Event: Nepal Earthquake
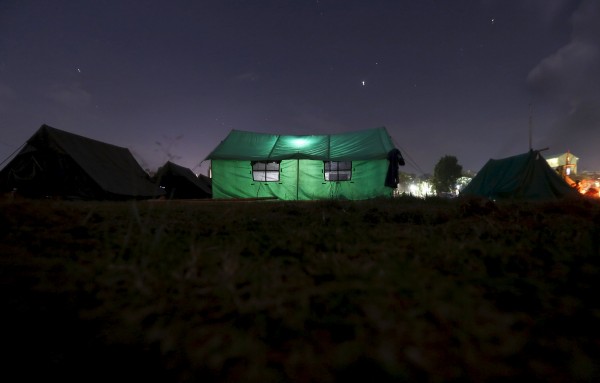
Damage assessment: no_damage